Town square

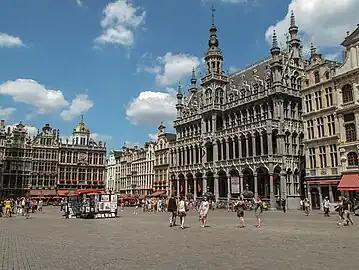
Grand-Place in Brussels, Belgium

A is a city square in Italy, Malta, along the Dalmatian coast and in surrounding regions. Possibly influenced by the centrality of the Forum (Roman) to ancient Mediterranean culture, the "piazze" of Italy are central to most towns and cities. Shops, businesses, metro stations, and bus stops are commonly found on "piazzas", and in multiple locations also feature Roman Catholic Churches, such as in places known as the Piazza del Duomo, with the most famous perhaps being at Duomo di Milan, or government buildings, such as the Piazza del Quirinale adjacent from the Quirinal Palace of the Italian president.